Con rispetto parlando

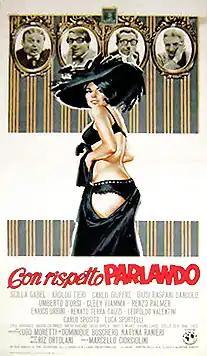

Con rispetto parlando is a 1965 Italian black tragicomedy film written and directed by Marcello Ciorciolini for Turris Film. It stars Aroldo Tieri, Scilla Gabel, Renzo Palmer, Giusi Raspani Dandolo and Carlo Giuffrè.